Massacre of the Innocents (Bruegel)

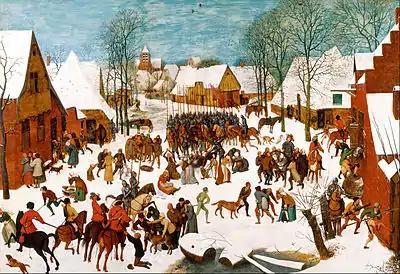
Version in the Royal Collection, the dead children painted over by order of Rudolf II, Holy Roman Emperor

Several oil-on-oak-panel versions of The Massacre of the Innocents were painted by 16th-century Netherlandish painters Pieter Bruegel the Elder and his son Pieter Brueghel the Younger. The work translates the Biblical account of the Massacre of the Innocents into a winter scene in the Southern Netherlands in the prelude to the Dutch Revolt against Spanish rule, also known as the Eighty Years' War.